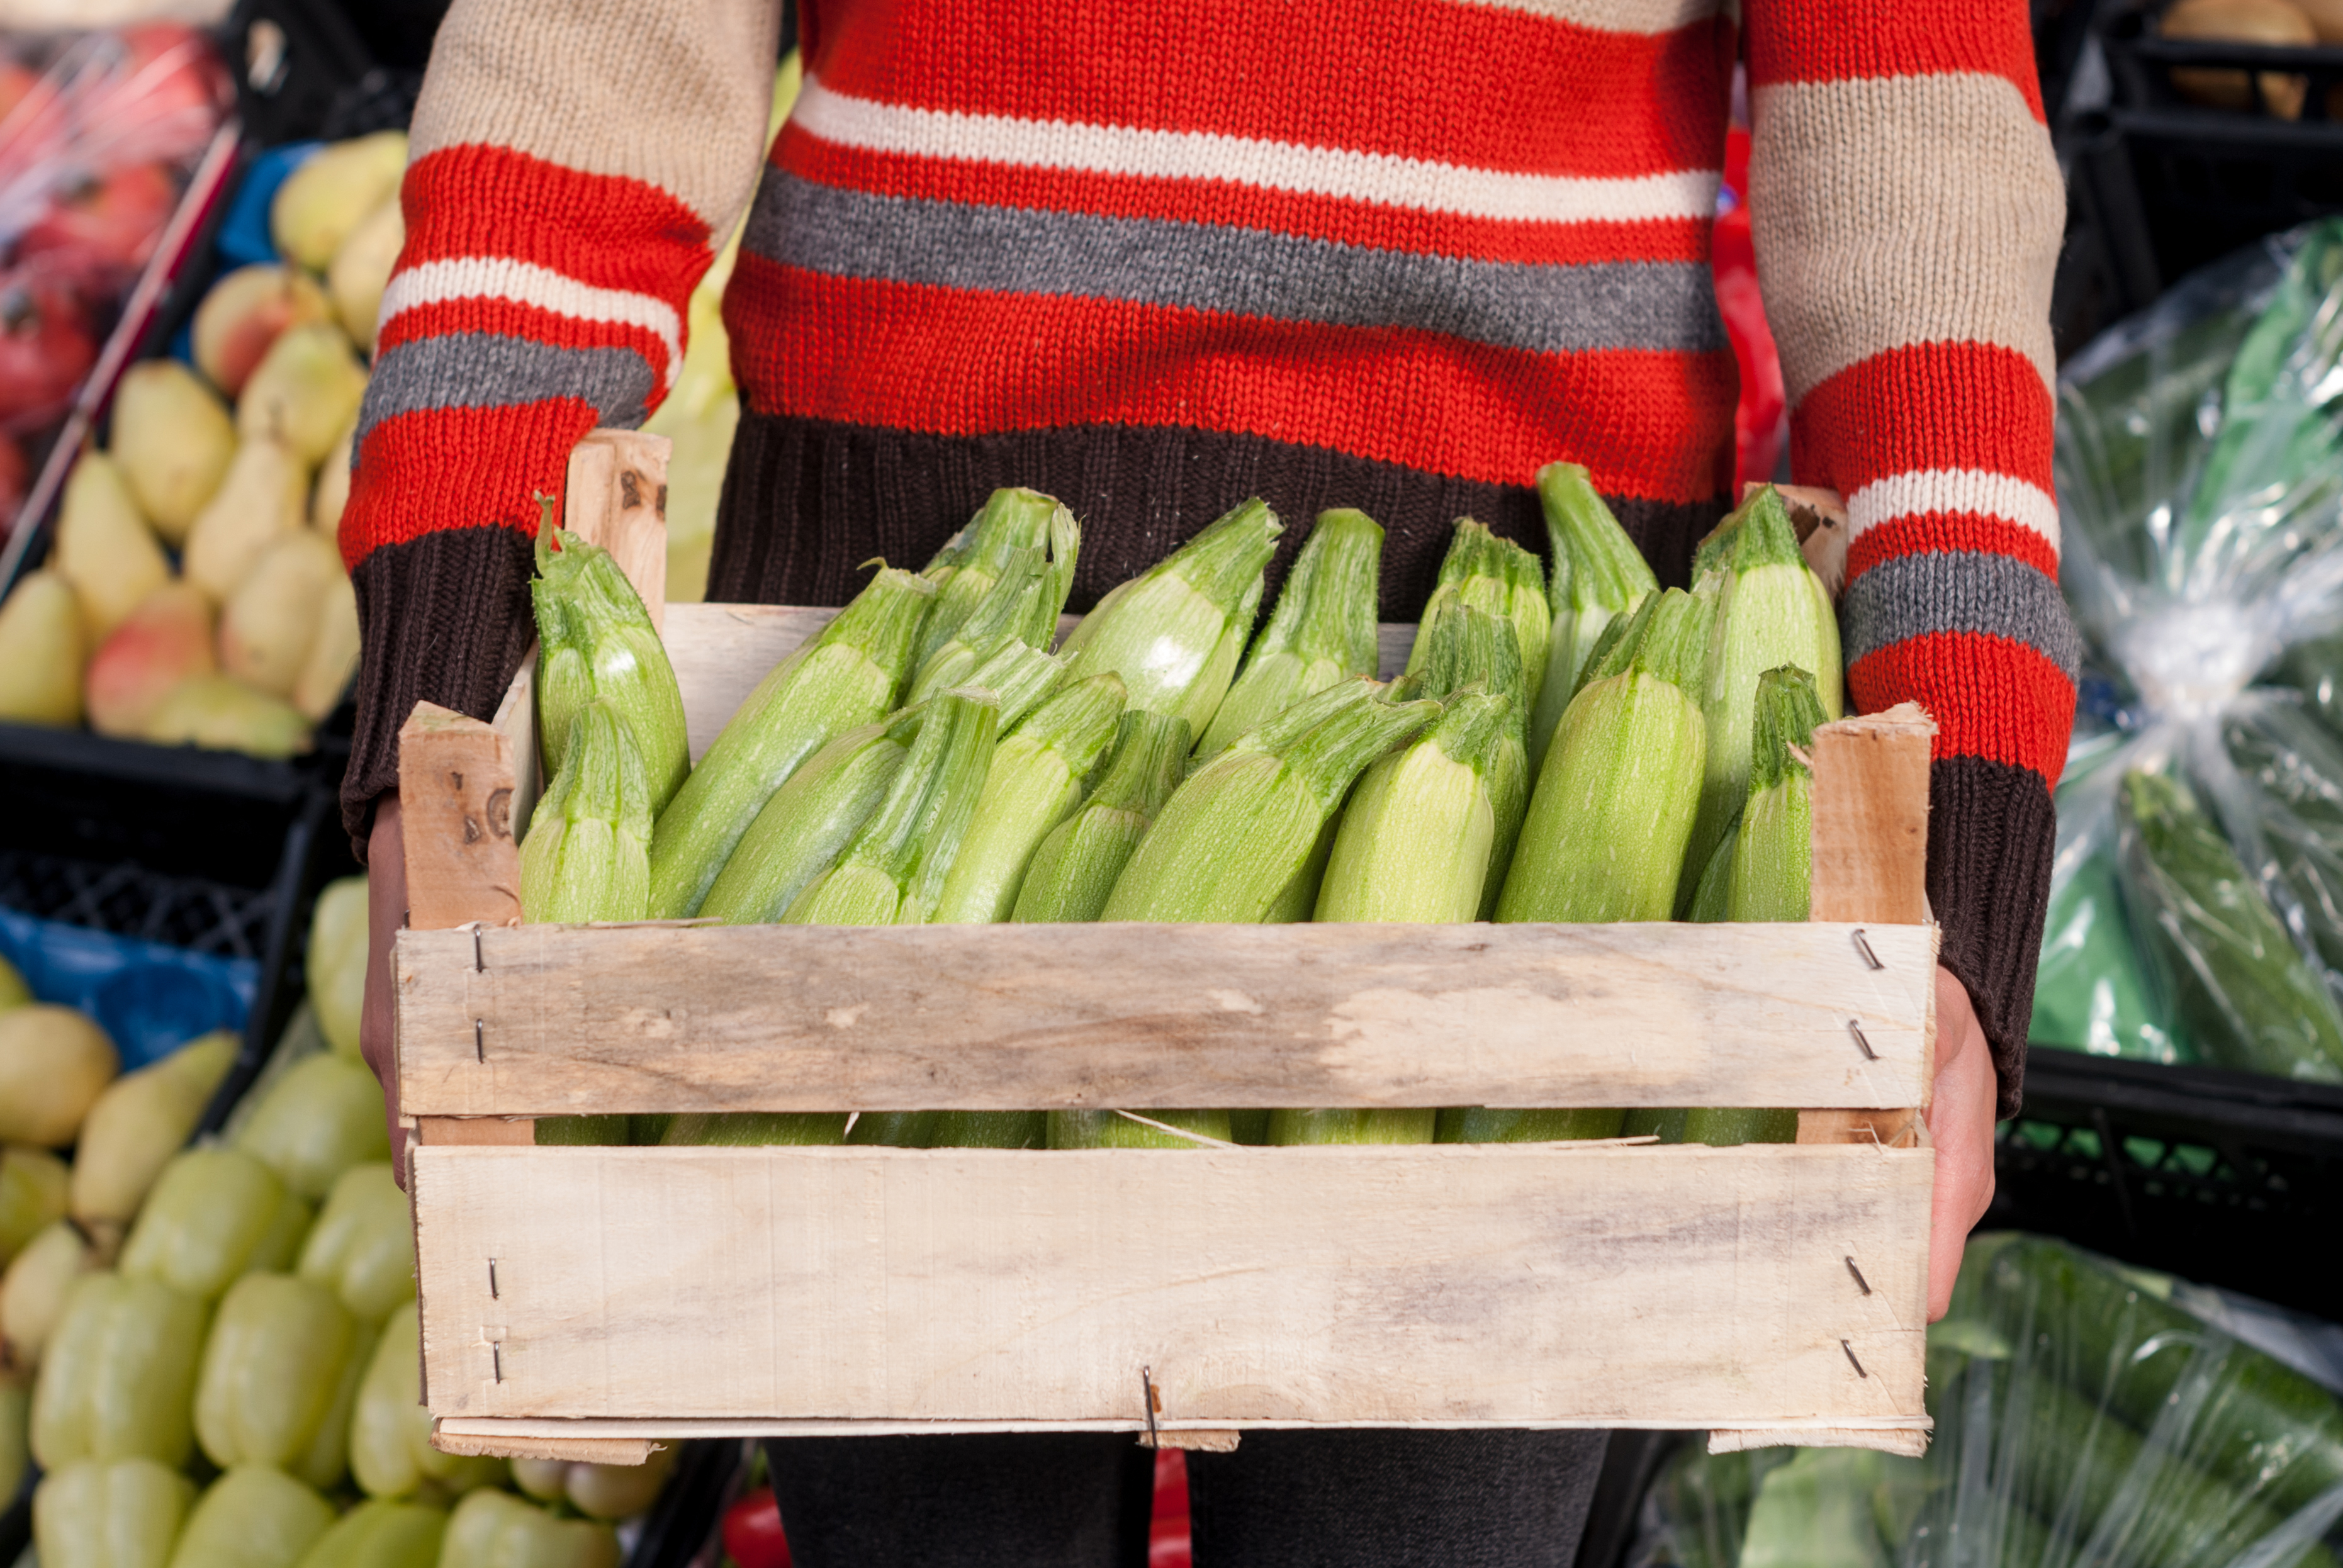
crate, zucchini, food, fresh, box, healthy, wooden, harvest, green, ripe, vegetarian, pile, organic, raw, nutrition, background, heap, natural, vegan, diet, vegetable, agriculture, delicious, object, culinary, ingredient, vitamin, many, produce, eat, vegetables, farming, view, veggie, tasty, lettuce, market, courgette, farm, plant, grocery, product, vitamins, group, health, nature, crop, people, holding, whole food, local food, vegan nutrition, natural foods, sweater, trade, Food group, greengrocer, vegetarian food, staple food, marketplace, plastic bag, superfood, Aluminium foil, foil, plastic wrap, woolen